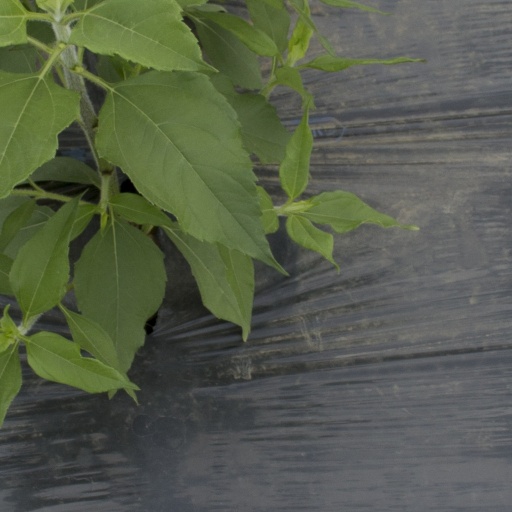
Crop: Jerusalem artichoke